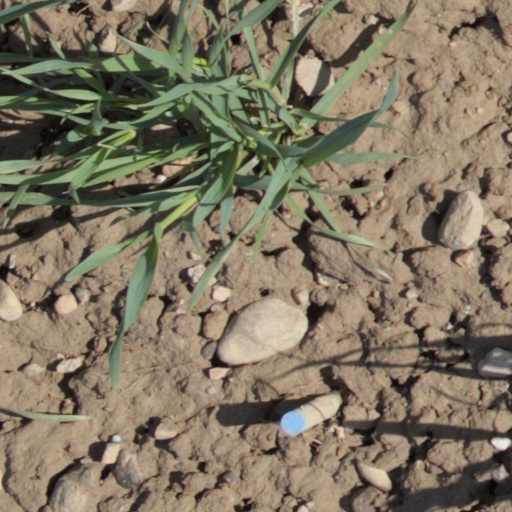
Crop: wheat